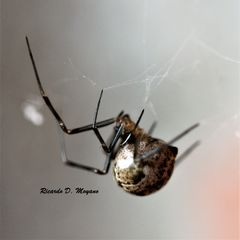
Species: Parasteatoda_tepidariorum